George Makgill

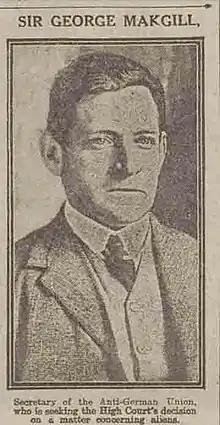
Rare photo of Sir George Makgill

George Makgill was born in Stirling, the son of Captain Sir John Makgill 10th baronet, and Margaret Isabella Haldane, sister of Lord Haldane. He was the grandson of George Makgill, 9th Baronet.